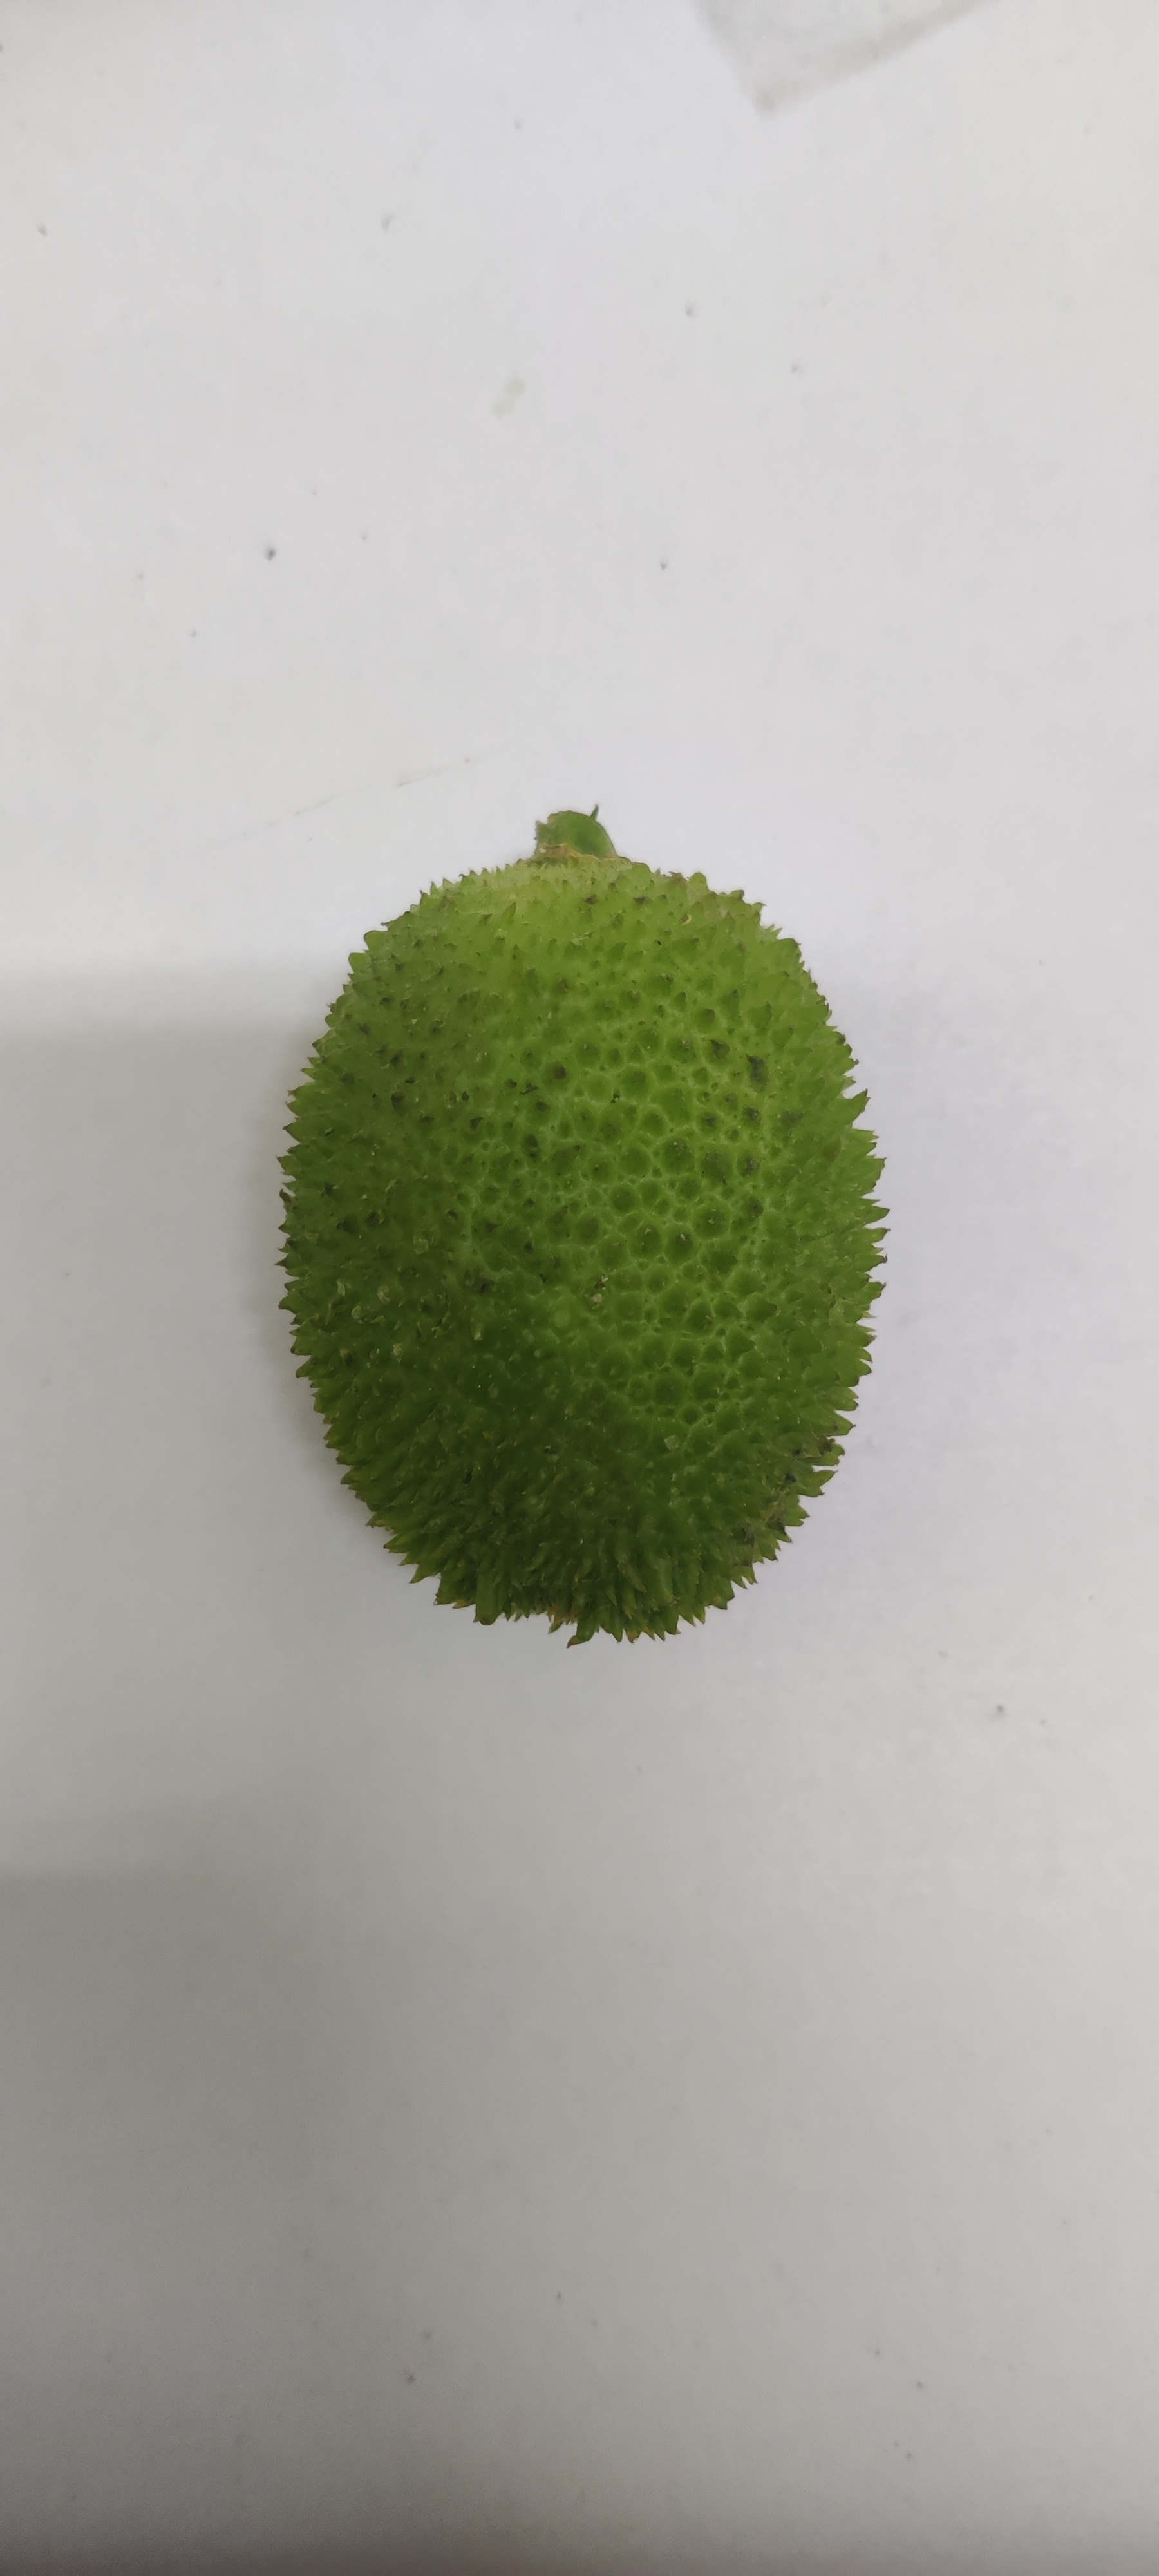
Crop: Spiny Gourd
Condition: Fresh